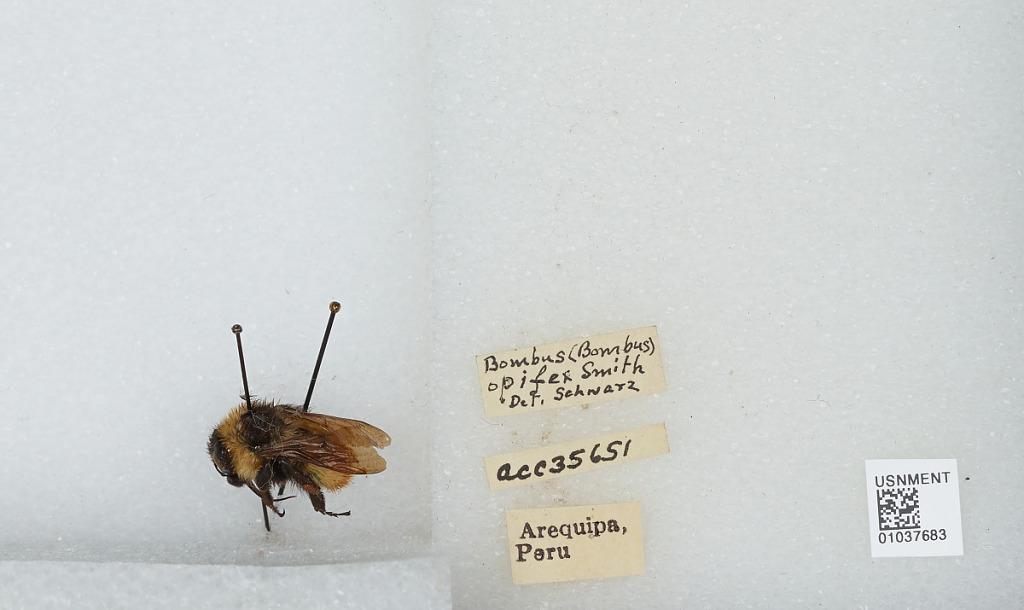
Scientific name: Bombus (Megabombus) opifex Smith
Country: Peru
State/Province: Arequipa
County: Arequipa
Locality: Arequipa
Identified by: Schwatz